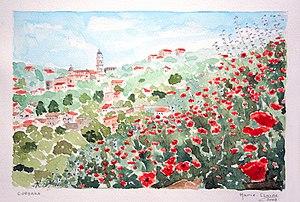
Corbara ( Haute-Corse) - France, le village. Corsu: Corbara (Corsica suprana) Francia, u paese.
Corbara est une commune française située dans la circonscription départementale de la Haute-Corse et le territoire de la collectivité de Corse. Le village appartient à la piève d'Aregno dont il est historiquement le chef-lieu, en Balagne.